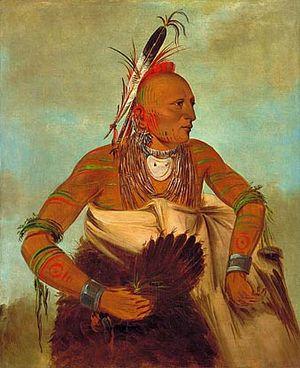
On appelle Mission jésuite aux États-Unis une œuvre d’évangélisation chrétienne entreprise au XIXᵉ siècle par les jésuites, pour la plupart d'origine belge, auprès des populations amérindiennes de la partie centrale des États-Unis.
L'Histoire du Kansas est marquée par une colonisation européenne tardive mais violente, émaillée de combats contre les tribus amérindiennes, les américains étant dans un premier temps restés sur la rive orientale du Mississippi-Missouri.